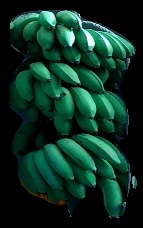
Variety: rasbale
Grade: grade2